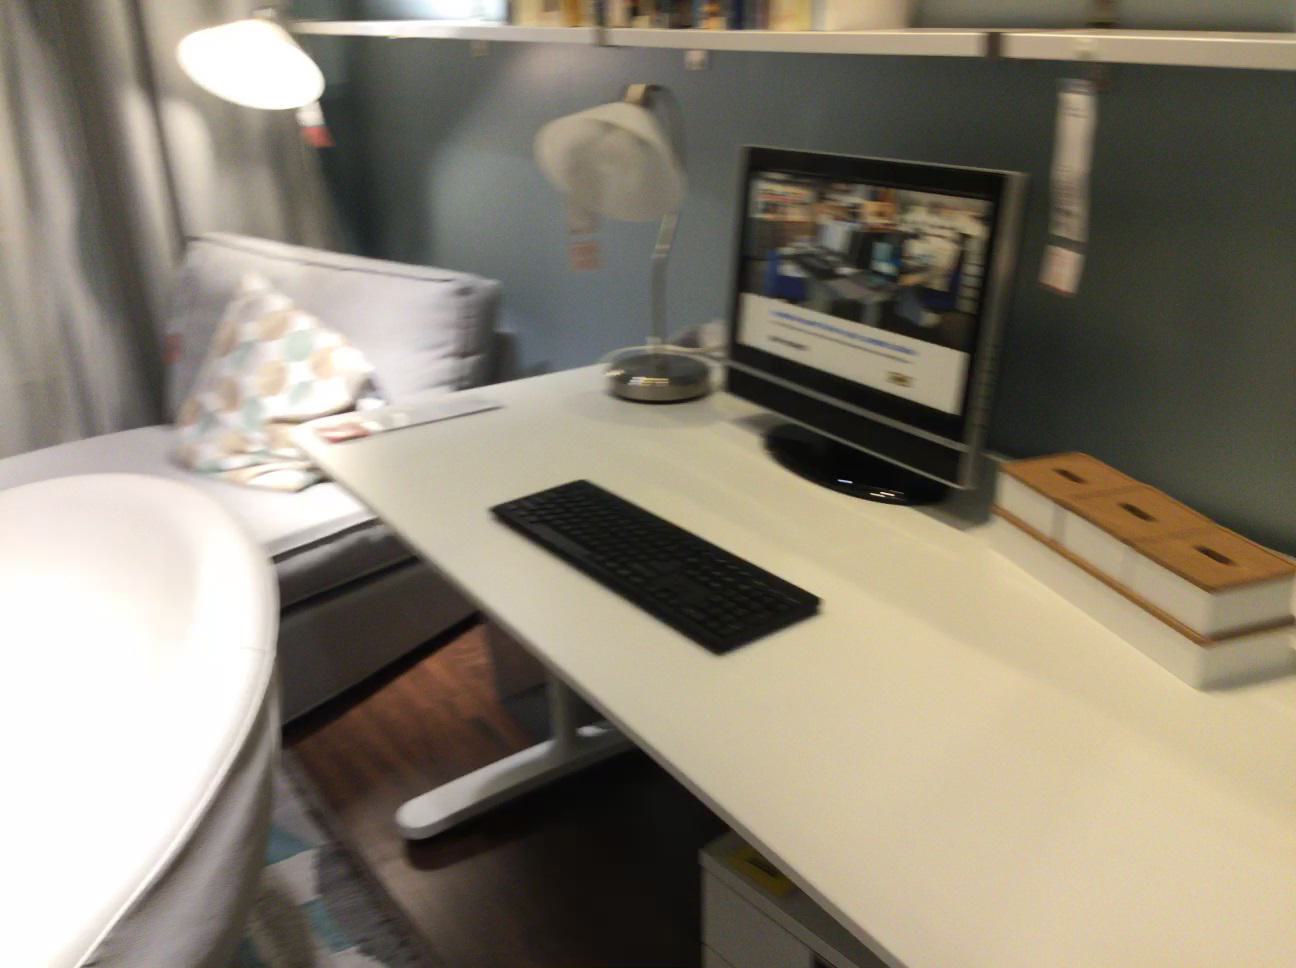
Question: Is the sign behind the table from the second object's perspective? Final answer should be yes or no.
Answer: Yes